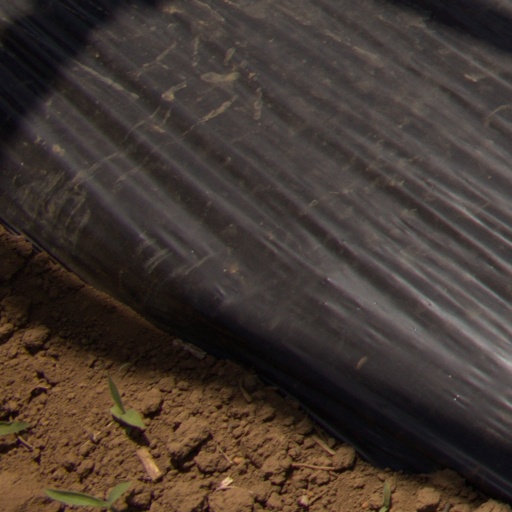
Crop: Jerusalem artichoke